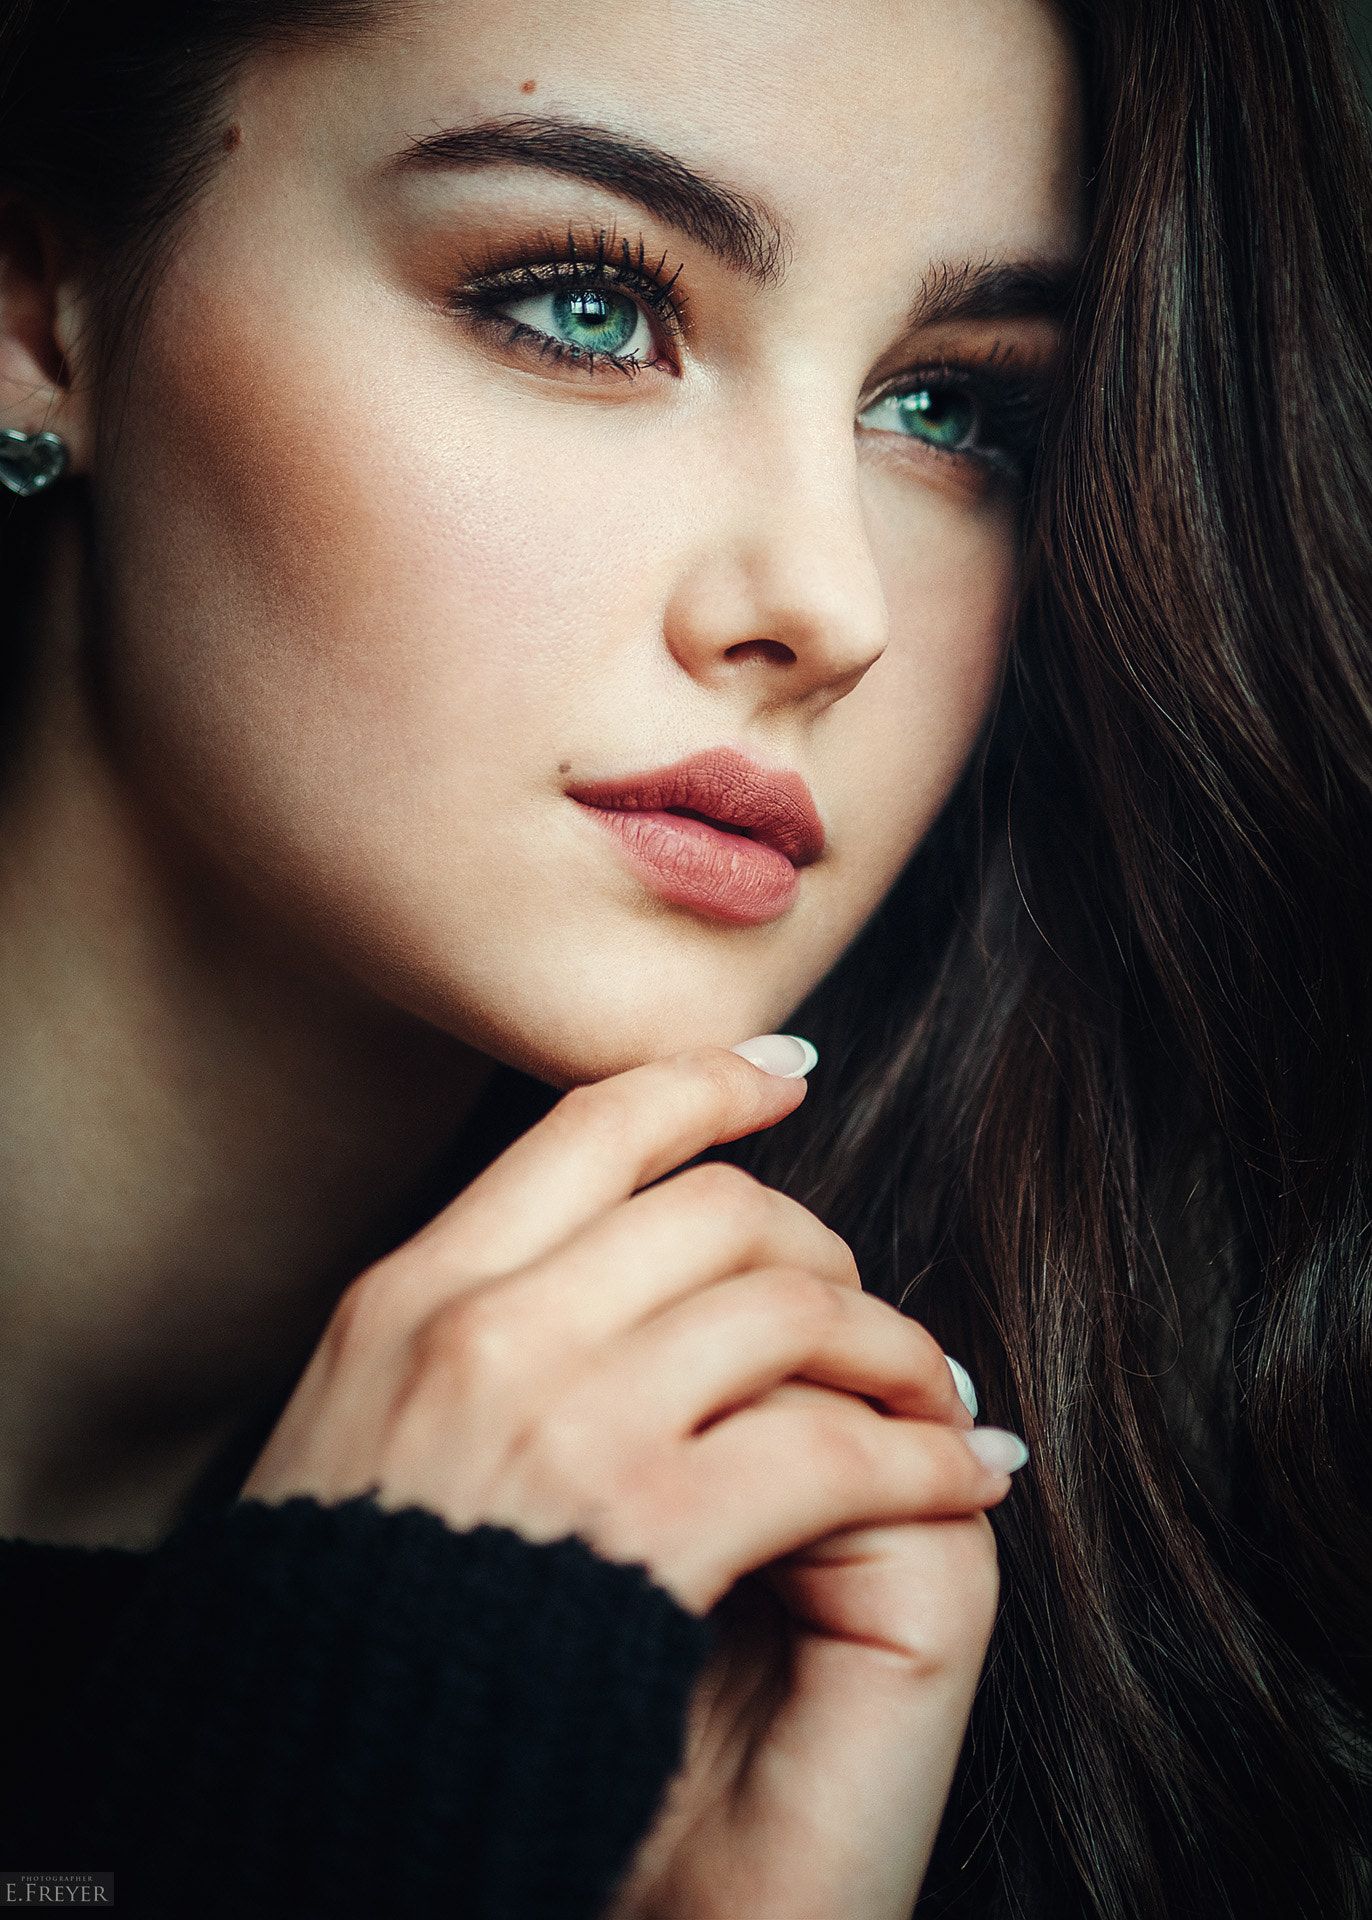
Gender: women